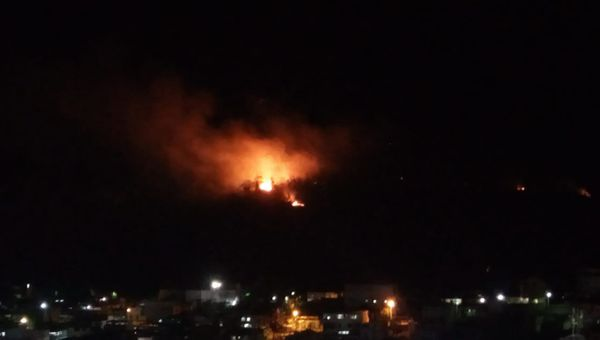
Fire: yes
Smoke: no